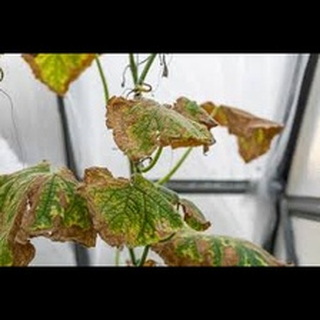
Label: wheat_mite